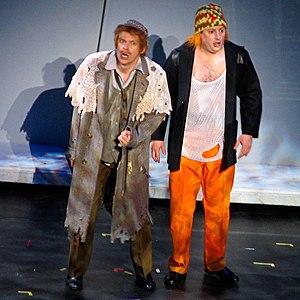
David James Stuart Mitchell, né le 14 juillet 1974, est un acteur comique britannique. Il s'est fait connaître en tant que membre du duo comique Mitchell and Webb avec son partenaire Robert Webb, dont il a fait la connaissance à l'Université de Cambridge. L'un et l'autre ont été membres des Cambridge Footlights, club que Mitchell présida en 1996.